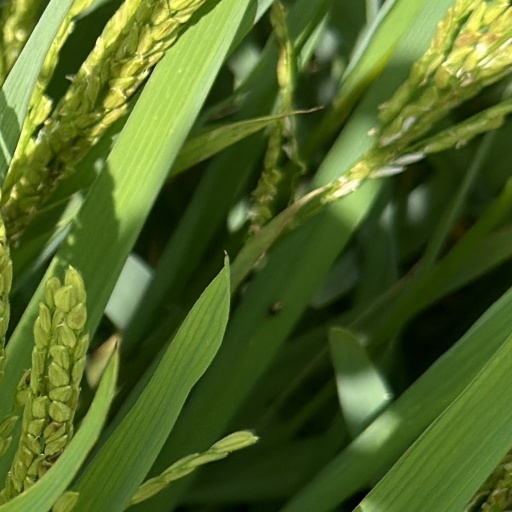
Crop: rice